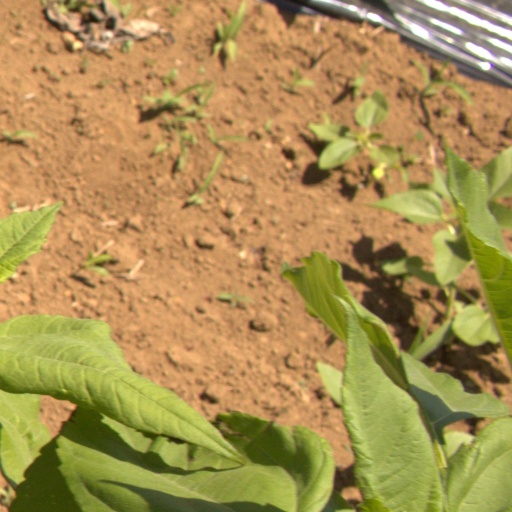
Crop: Jerusalem artichoke